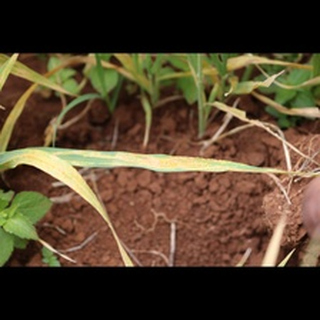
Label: wheat_brown_rust